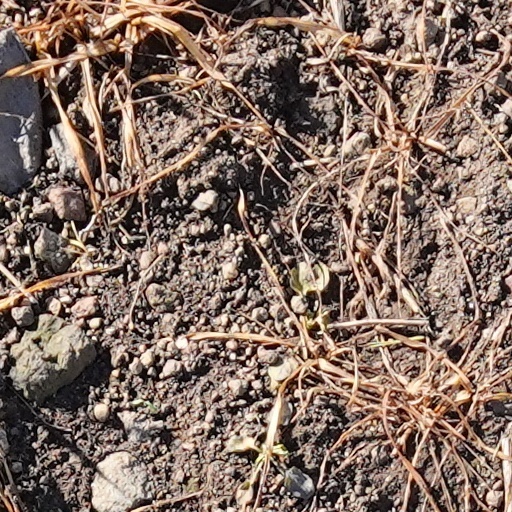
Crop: wheat